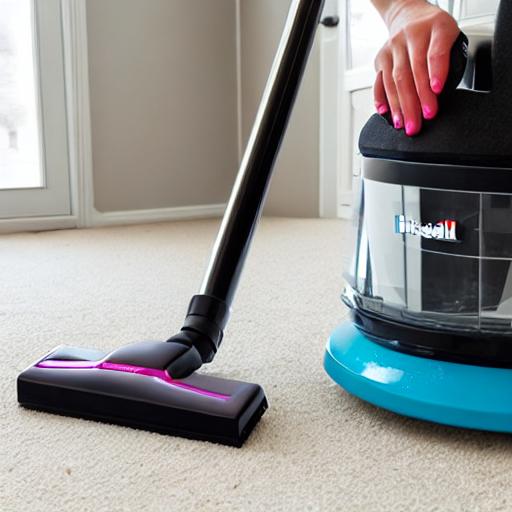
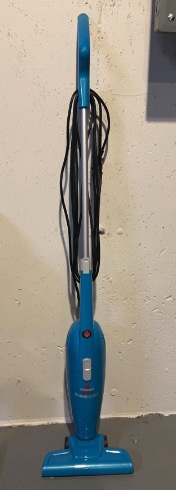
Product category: items_vacuum
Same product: no